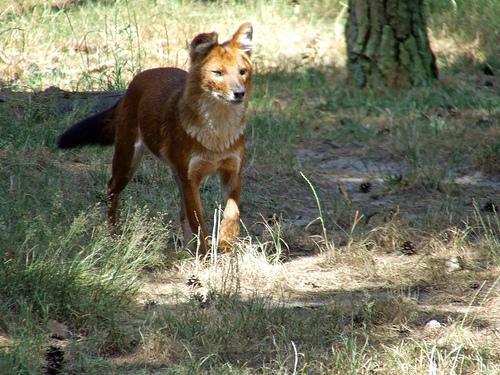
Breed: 209-n000043-dhole